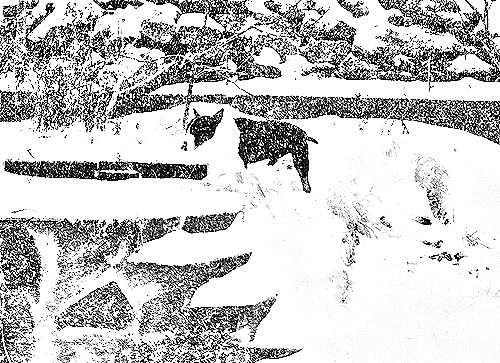
Portrait style: Sketch Portrait